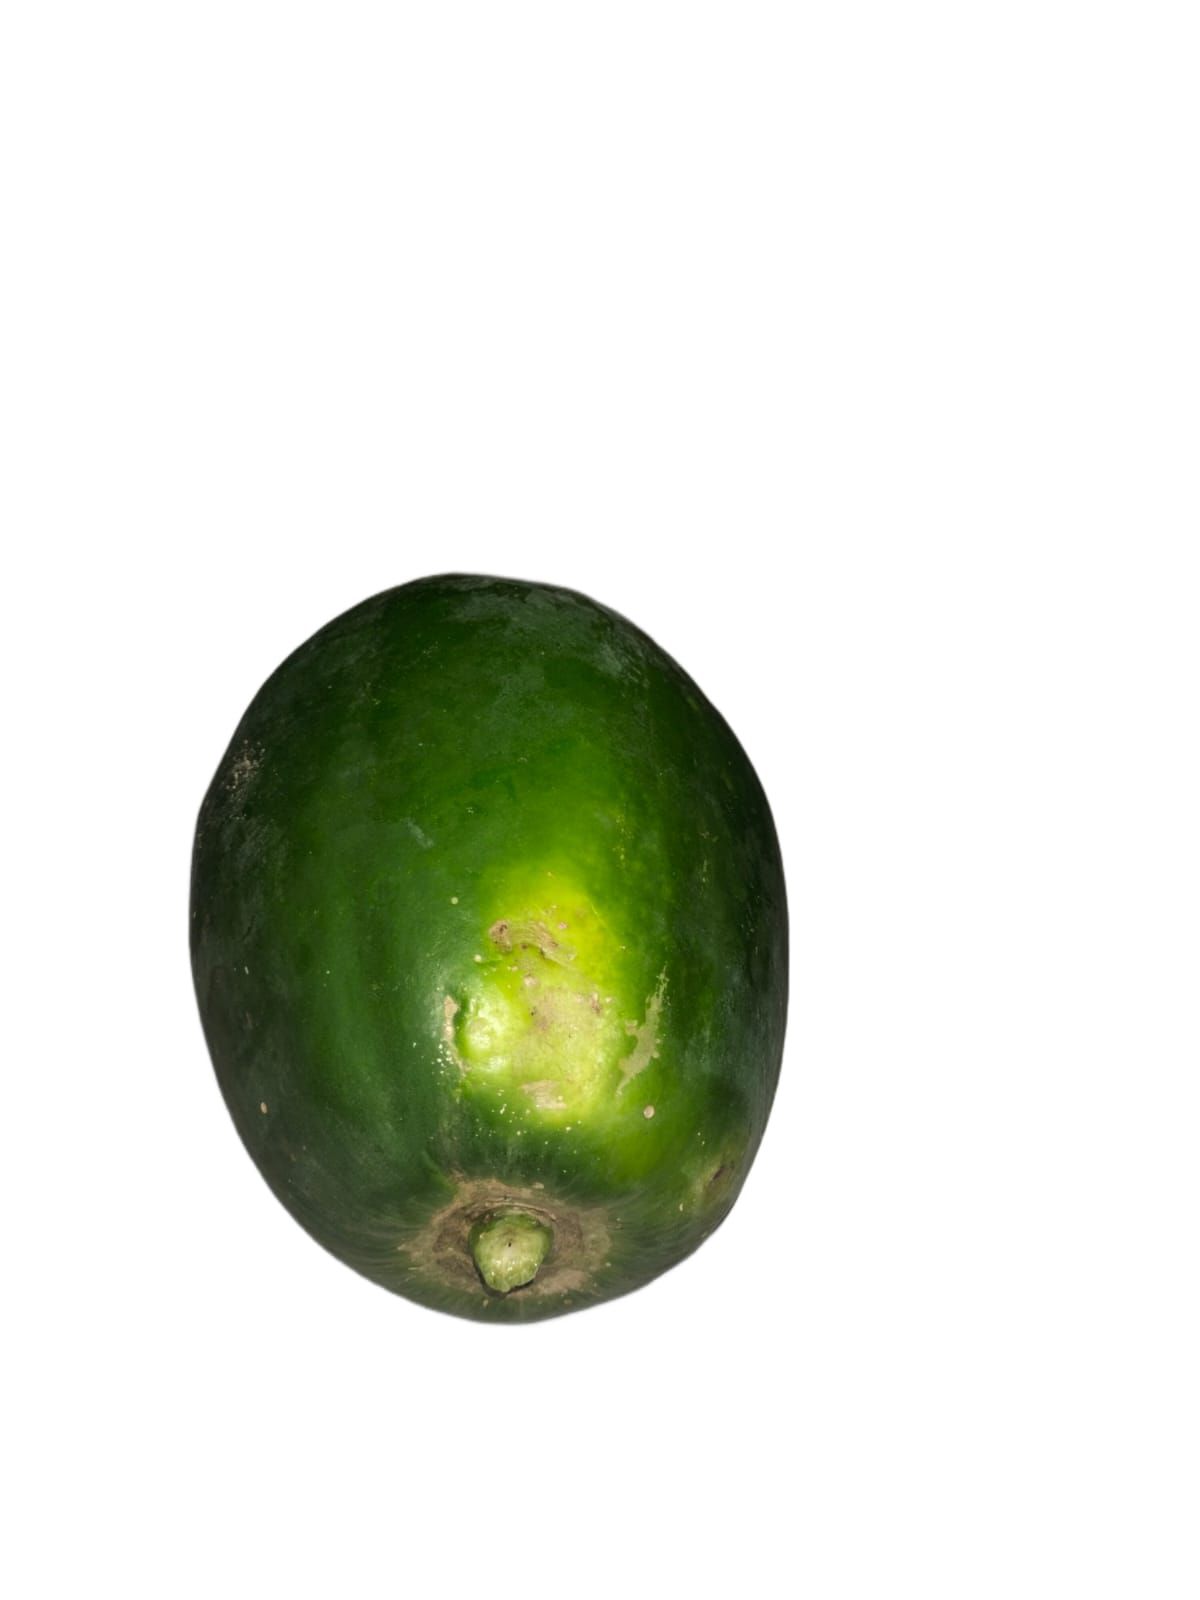
Label: Carica Papaya